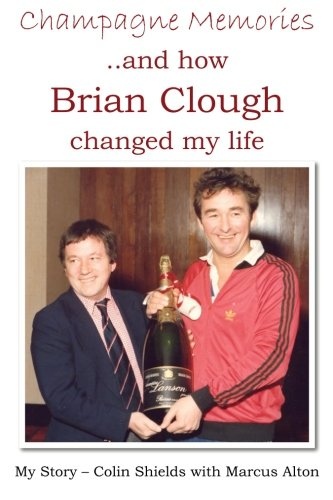
Champagne Memories: How Brian Clough changed my life
Published: Aug 2014 ISBN: 9781780910444 “Getting to know Brian Clough made me feel like a football millionaire – he gave me opportunities and experiences I could only have dreamt about.” Colin Shields was an ordinary fan – this is his extraordinary story. Colin Shields was a close friend of the charismatic football manager Brian Clough for more than twenty years, becoming one of the few people – besides the players – who Brian would allow to travel on the team bus. From behind the scenes at TV appearances to carrying bags of laundry together on holiday in Majorca, even the mundane became memorable in the company of Brian Clough. Looking back, from the moment they met to Colin’s last conversation with his famous friend, ‘Champagne Memories’ adds more stories to the Clough legend including his unbounded generosity and his intriguing unpredictability. In this fascinating account of life with the Master Manager, Colin describes many poignant memories of their friendship. About the Author Marcus Alton was still at school when he began writing a regular sports column in the local parish magazine, securing an exclusive interview with the new chairman of Nottingham Forest FC who lived in the same village. He then joined the Newark Advertiser newspaper, winning the title of Midlands Sports Journalist of the Year. He has worked for the BBC for more than 25 years and is a senior journalist. In August 2000, Marcus set-up the non-profit-making website, brianclough.com. Marcus has written two previous books about Brian: ‘Young Man, You’ve Made My Day,’ and ‘The Day I Met Brian Clough’ which includes memories from his family, friends and fans. For more information about Marcus Alton please see his "Meet Our Authors" page https://www.jmdmedia.co.uk/pages/marcus-alton
Brand: Colin Shields with Marcus Alton
Category: Sporting Goods > Athletics > Soccer